Leathe Colvert Hemachandra

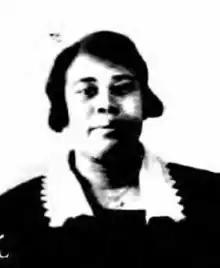
Leathe Hemachandra's passport photograph from 1924

Leathe Colvert Hemachandra (January 19, 1900 – April 25, 1953), born Leathe Wade Colvert, was an American educator.